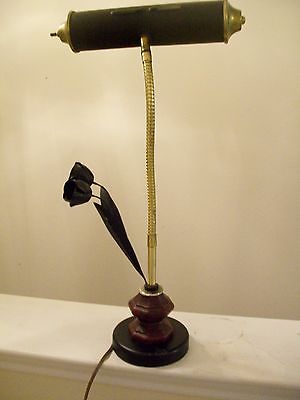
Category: lamp